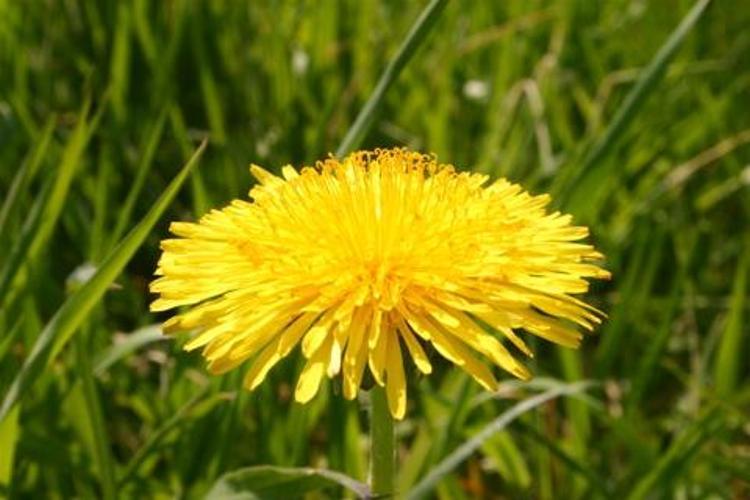
Flower: Dandelion